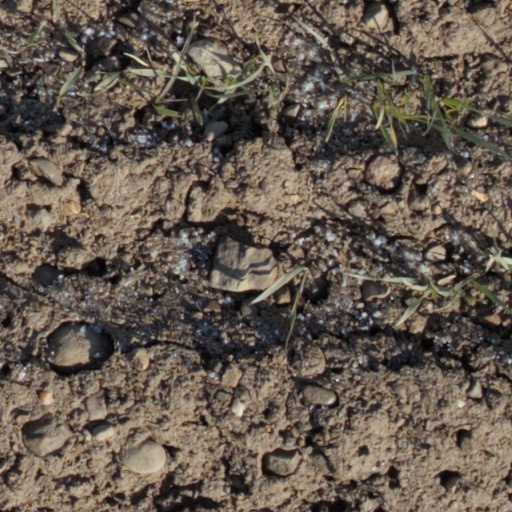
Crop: wheat